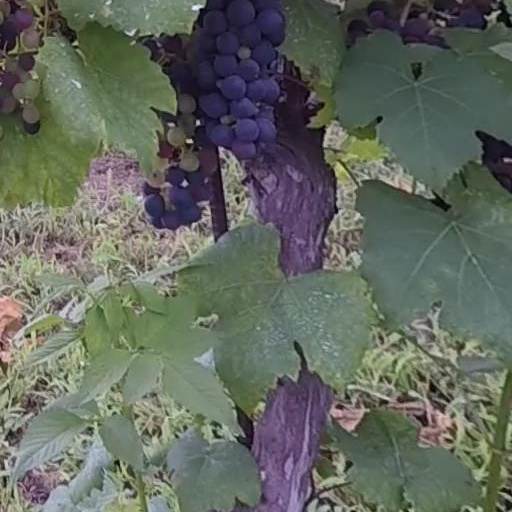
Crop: grape